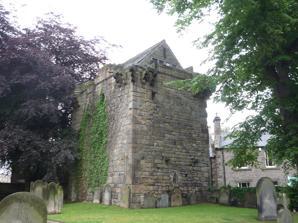
Building: Corbridge Vicar's Pele
Country: United Kingdom
Year built: 1318
Pele tower in Northumberland, England Corbridge Vicar's Pele Northumberland , England , UK Corbridge Vicar's Pele Location in Northumberland Coordinates 54°58′26″N 2°01′08″W / 54.974°N 2.019°W / 54.974; -2.019 Grid reference NY987644 Corbridge Vicar's Pele is a pele tower in the village of Corbridge , Northumberland , England. It was a three-storey defensive pele tower, with one room to each storey, built in the churchyard in 1318, and used as the vicarage for the adjacent church. It is built largely from sandstone taken from the Roman fortress at Coria nearby.  It was in use as a vicarage until the early 17th century.  In the summer of 2016 the tower was re-opened as a wedding and events venue after a three-year redevelopment project. References